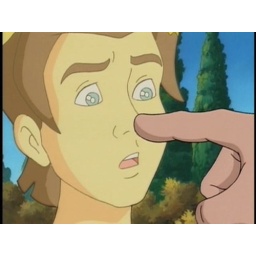
By touching the tip of his nose, Midas succeeds in turning this boy into a golden statue!